N-95 National Highway

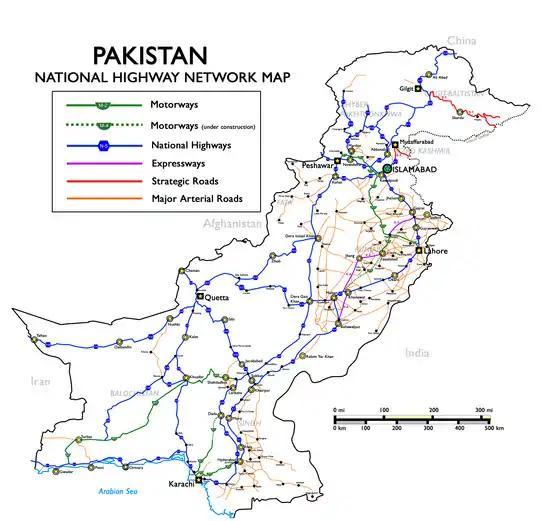
Map of National Highways of Pakistan also indicating N-95

The National Highway 95, also known as the N-95 or the Chakdara-Kalam Highway, is one of the National Highways of Pakistan, running from the town of Chakdara in Lower Dir District to the town of Kalam in Swat District via Mingora, Manglawar, Charbagh, Khwazakhela, Madyan, and Bahrain in the Khyber Pakhtunkhwa province of Pakistan.